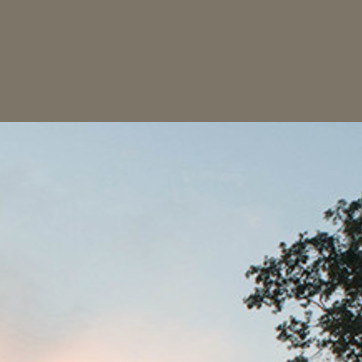
Material: sky